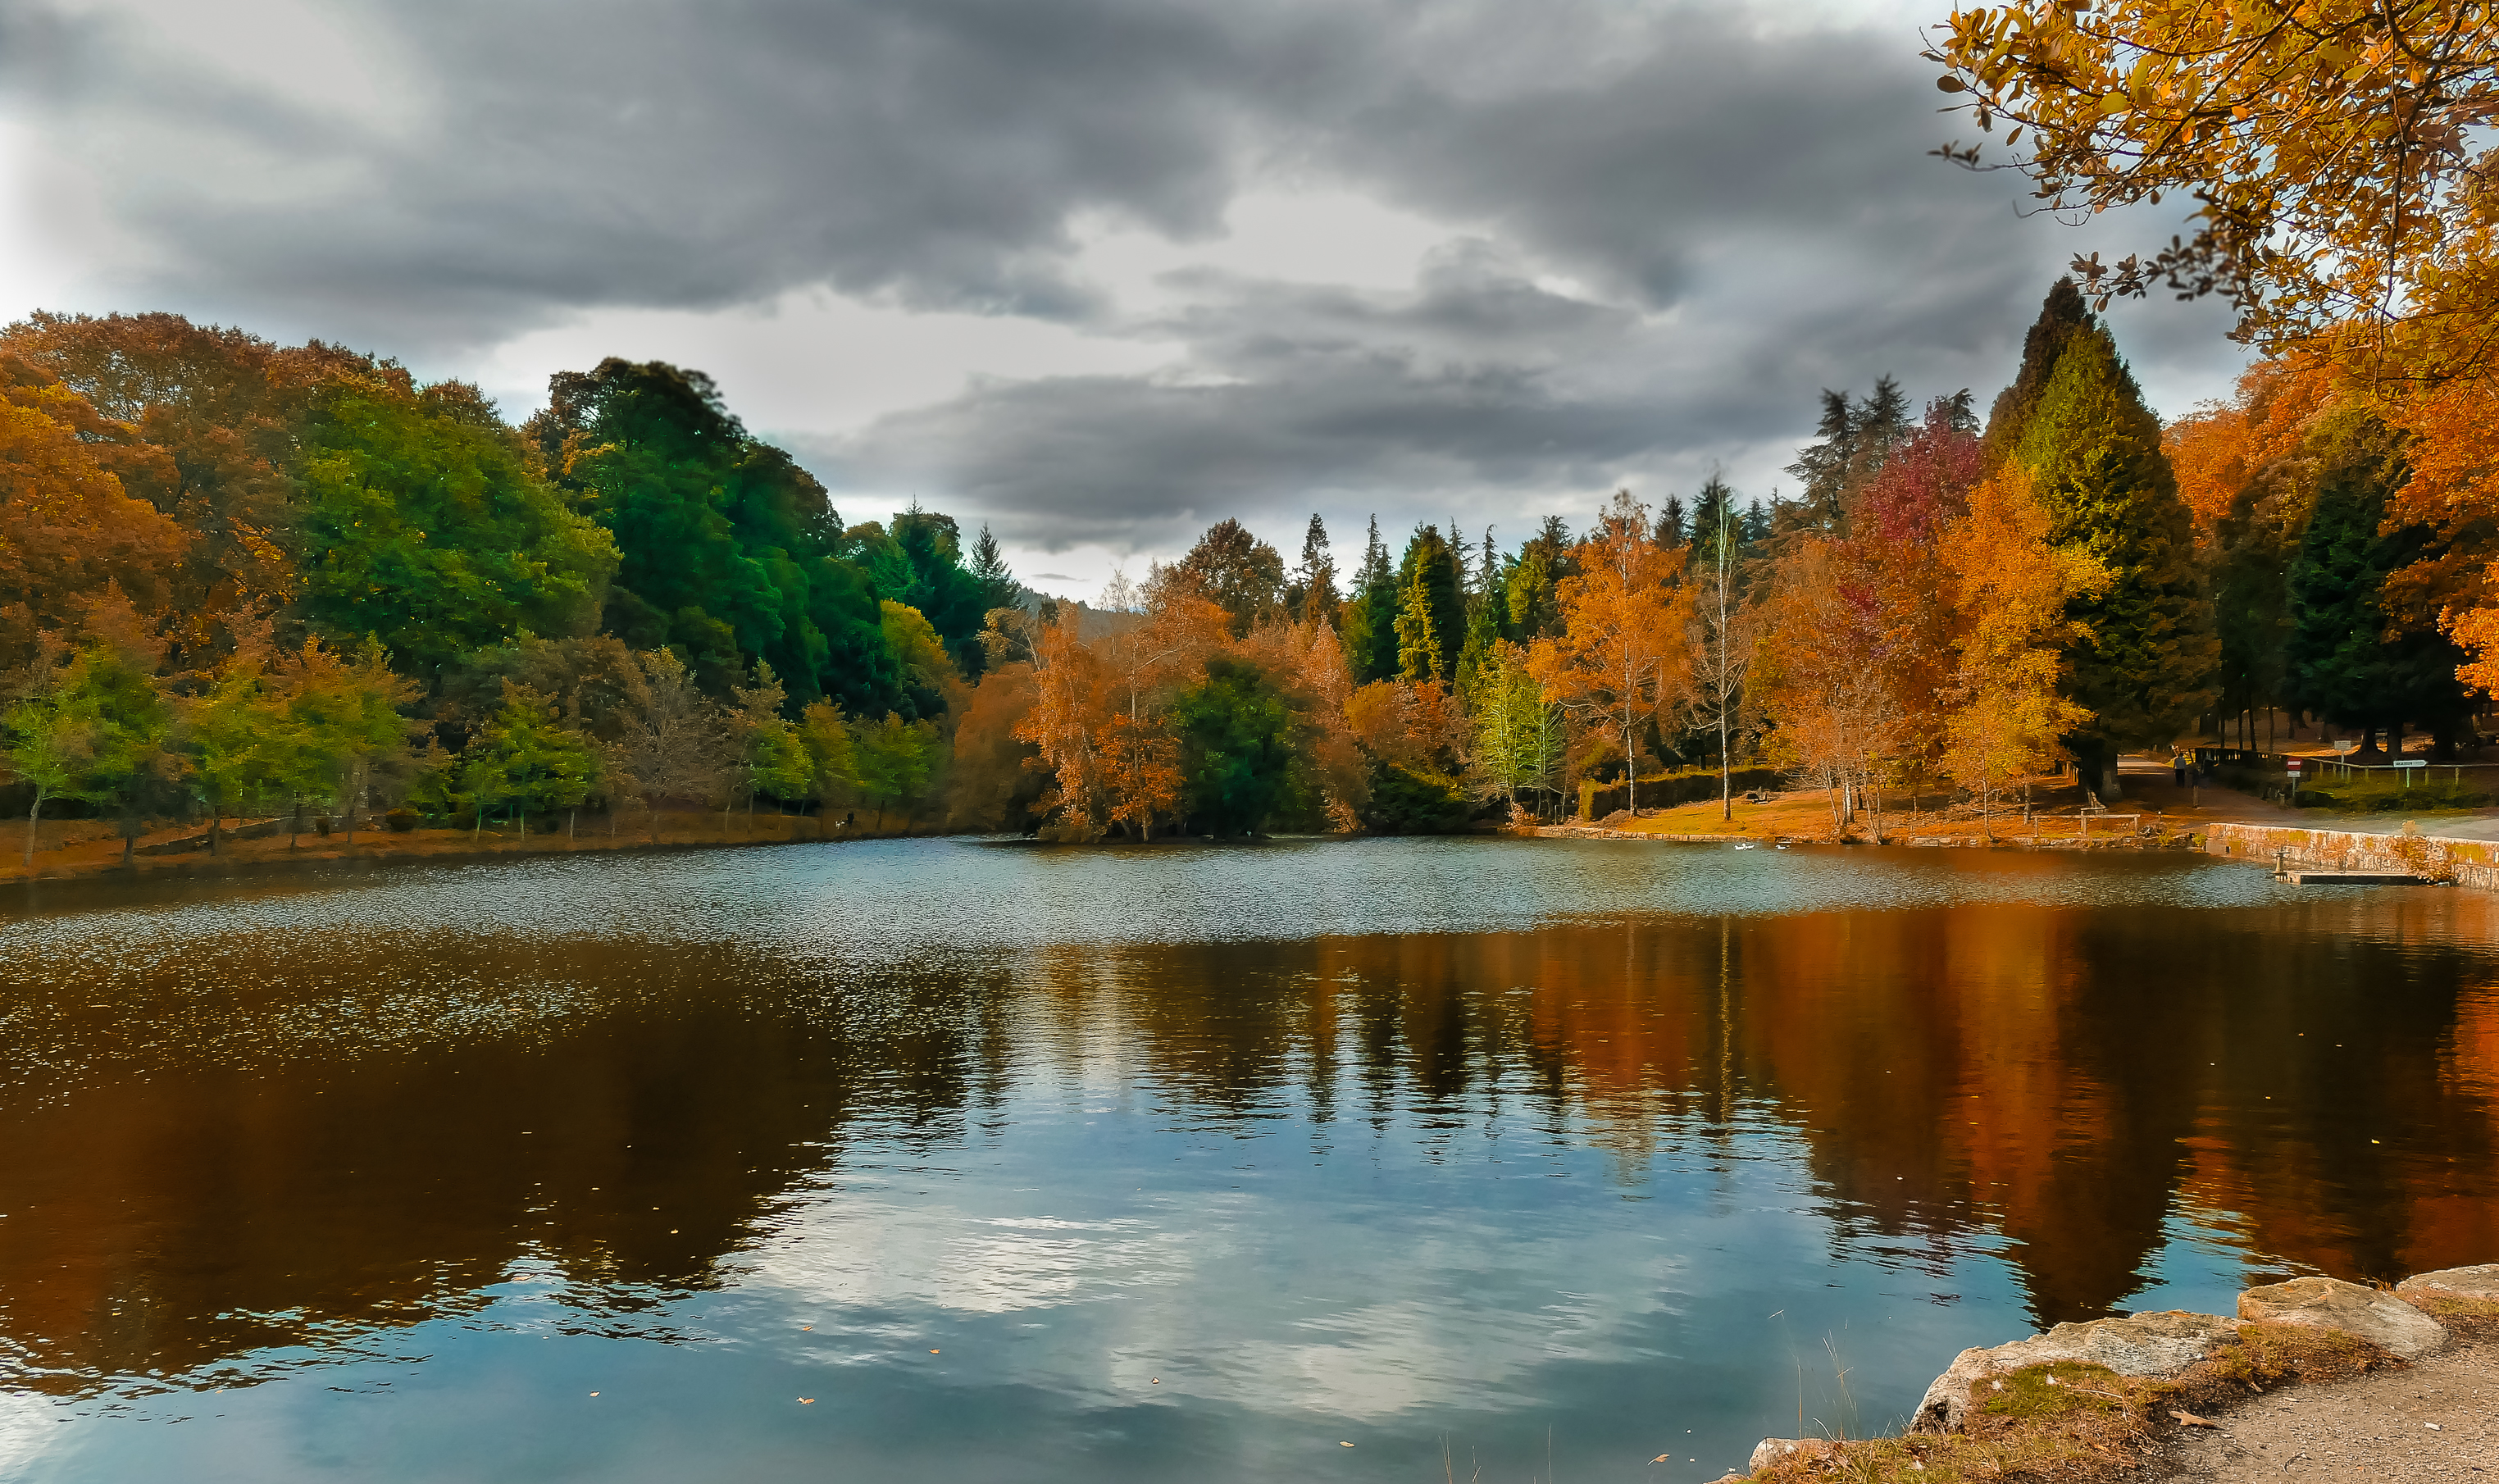
landscape, tree, water, nature, wilderness, cloud, morning, leaf, lake, river, pond, stream, reflection, autumn, reservoir, season, body of water, spain, galicia, pontevedra, paisajes, lumixfz1000, fz1000, loch, espana, marin, ggl1, xovesphoto, panasoniclumixfz1000, lagocasti eiras, woody plant